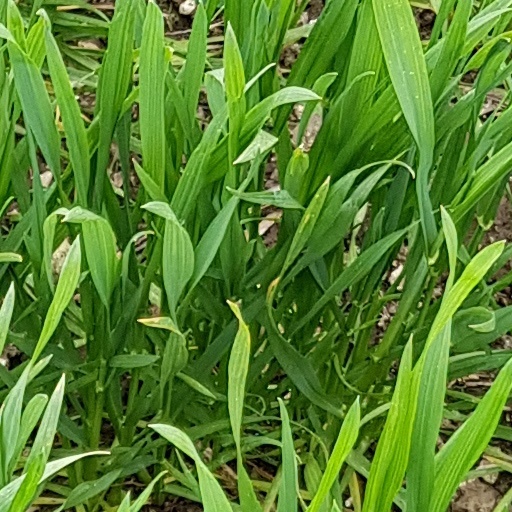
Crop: wheat